Abdessalam Jalloud

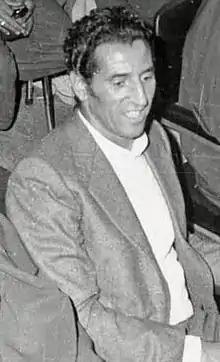
Jalloud in 1979

Abdessalam Jalloud (born 15 December 1944) is a Libyan former politician and military officer who served as the prime minister of Libya from 16 July 1972 to 2 March 1977, under the government of Muammar Gaddafi. He was also Minister of Treasury from 1970 until 1972.